Bárbara Riveros

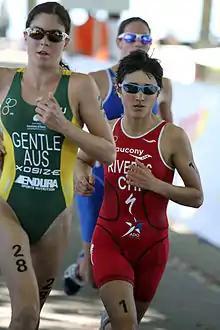
Bárbara Riveros steadily surpassing all her competitors at Lausanne, 2011

Bárbara Catalina Riveros Díaz (born 3 August 1987, in Santiago de Chile) is a Chilean professional triathlete, 2008, 2012, 2016, and 2020 Olympian. She was the ITU (now World Triathlon) World Sprint Distance Champion in 2012.